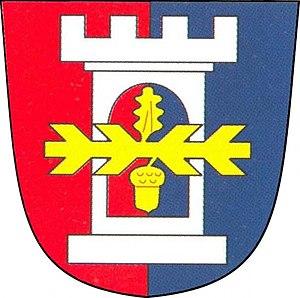
Dřevnovice est une commune du district de Prostějov, dans la région d'Olomouc, en République tchèque. Sa population s'élevait à 1 183 habitants en 2018.